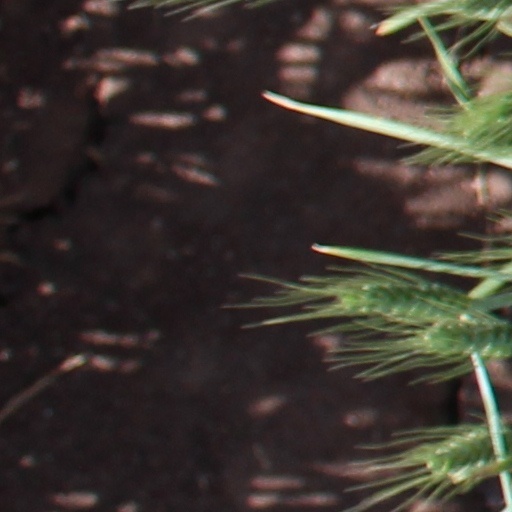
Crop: wheat